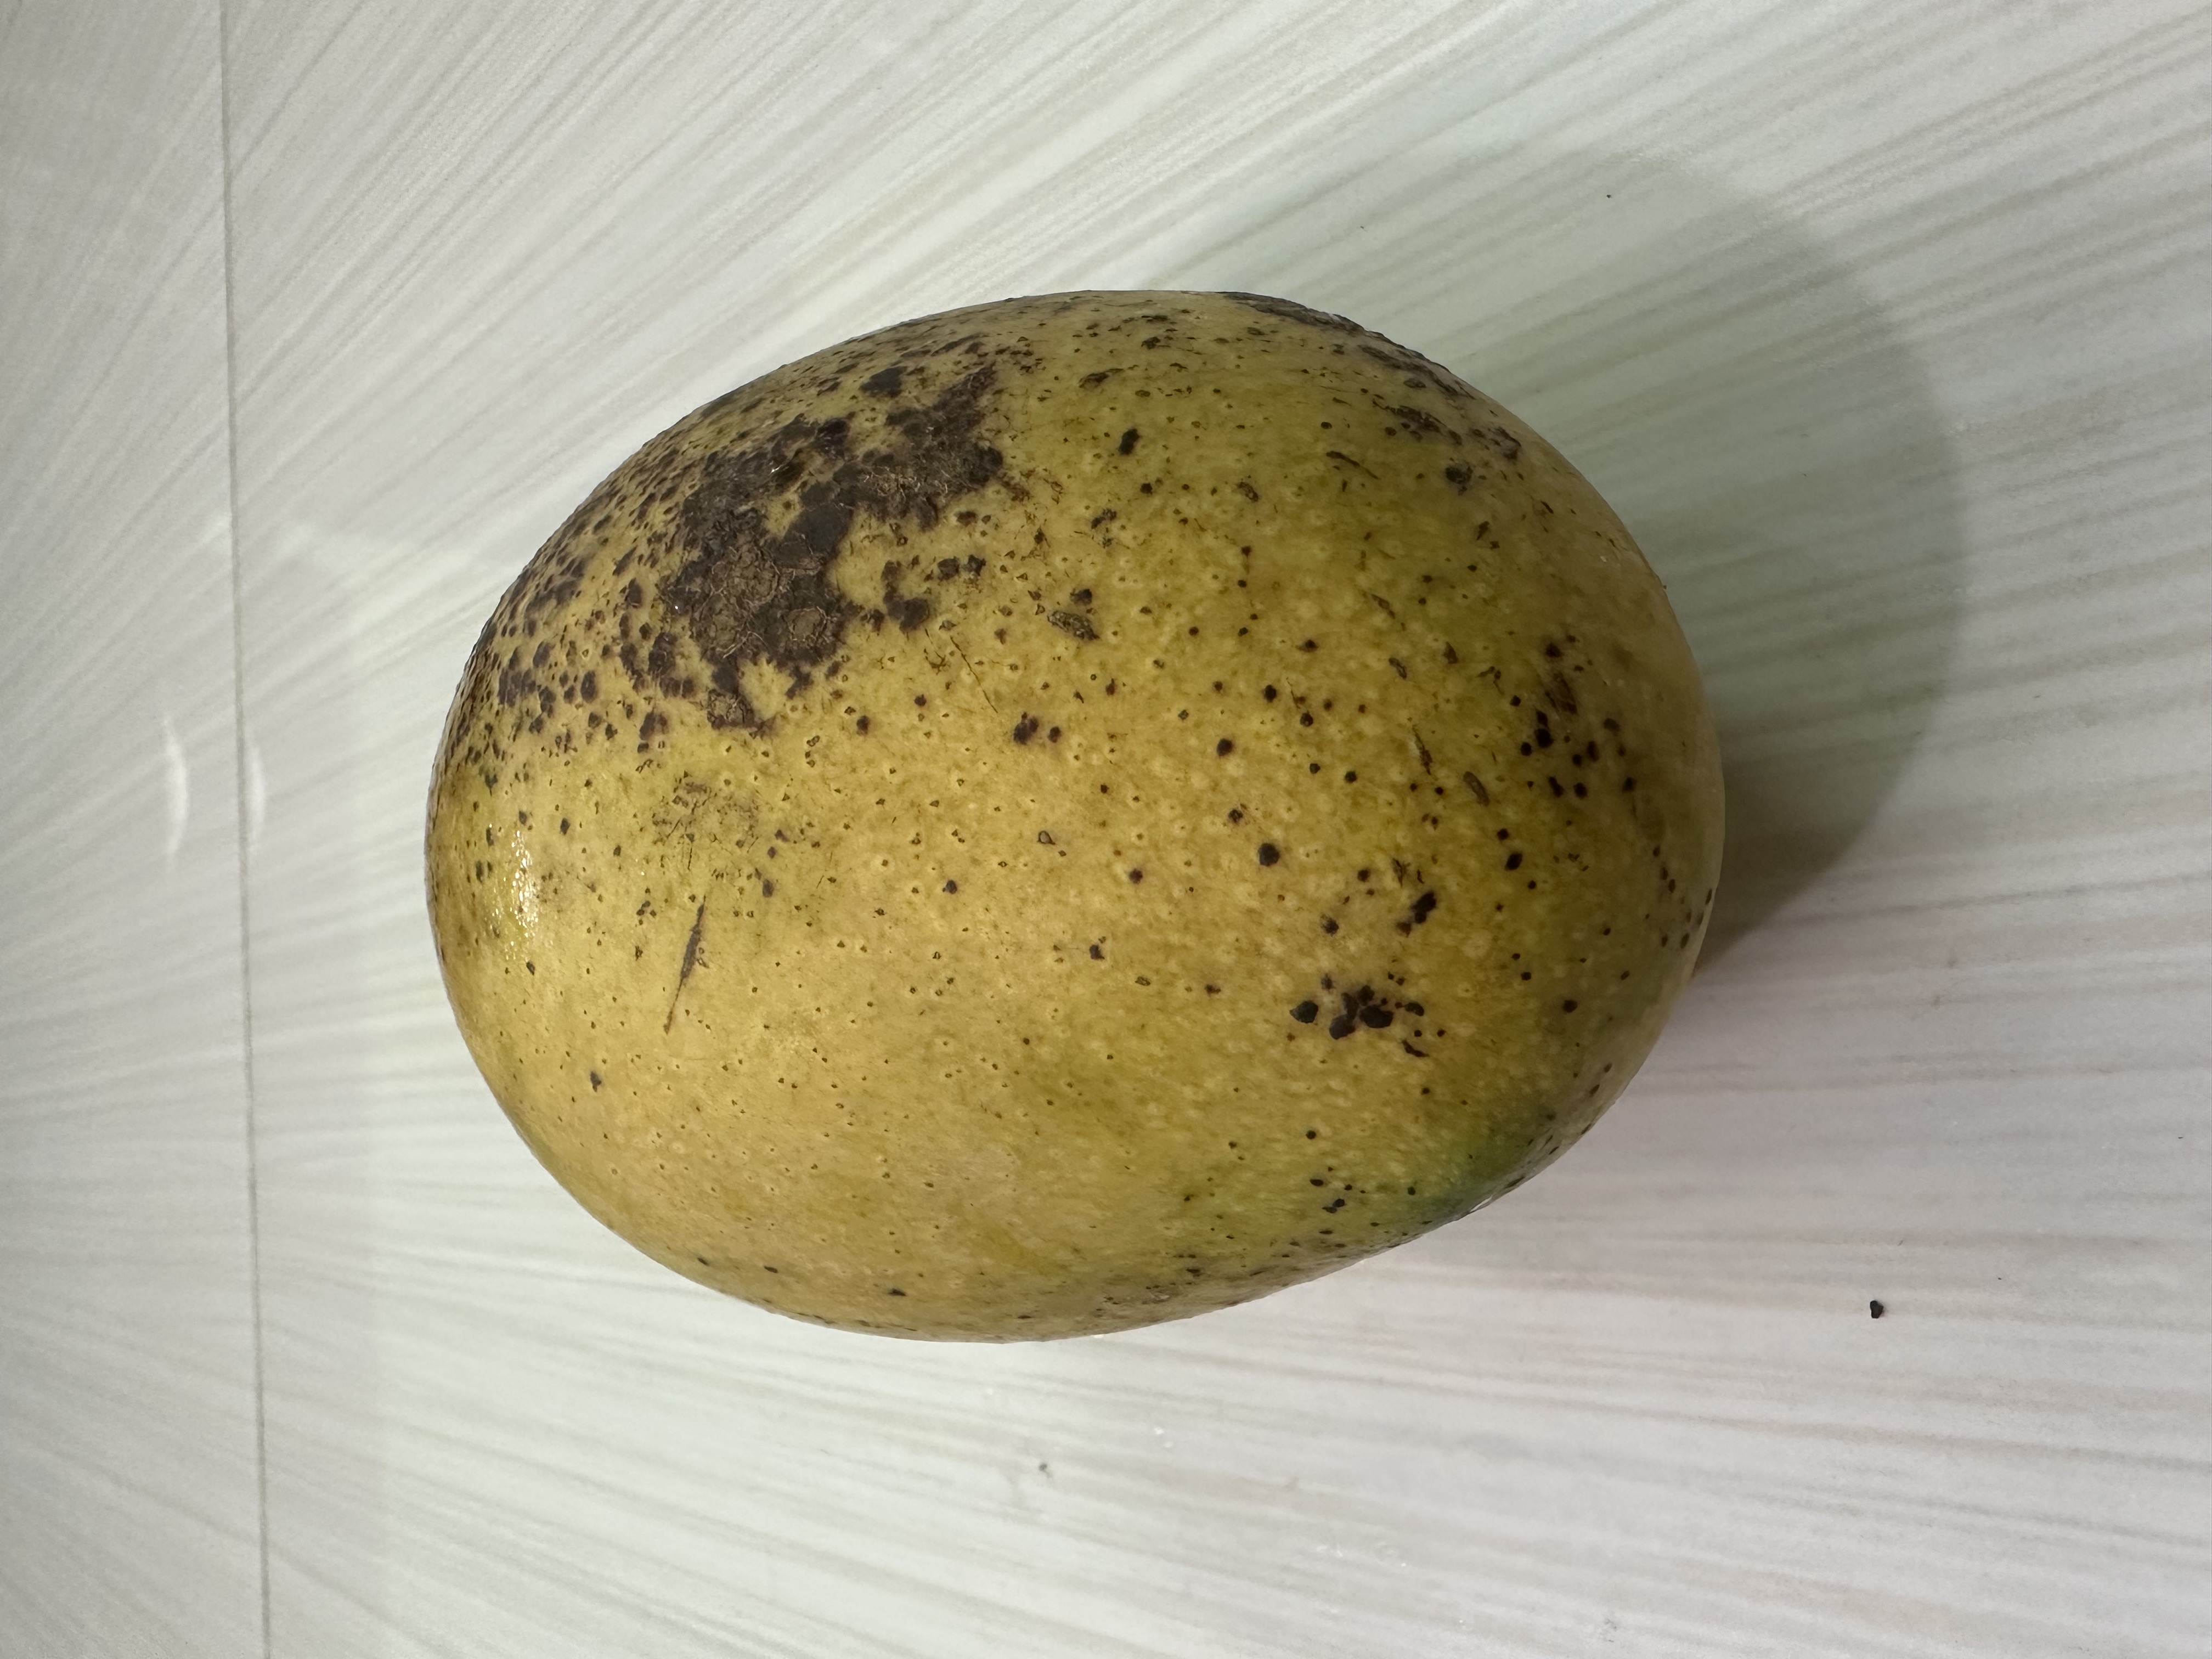
Mango variety: Kanchon Langra